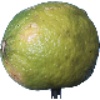
Label: Limes 1